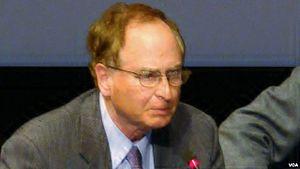
Fox Butterfield, né en 1939 à Lancaster, est un journaliste américain. Il a passé la majorité de ses 30 ans de carrière en tant que reporter pour The New York Times.